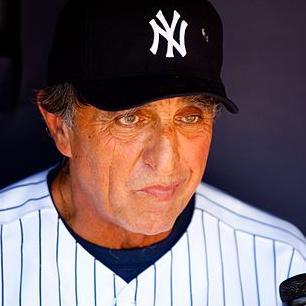
Age: 68